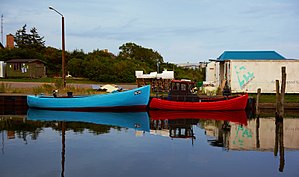
Kramnitse
Kramnitse havn.
Kramnitse er en landsby og et tidligere fiskerleje beliggende på sydvestkysten af Lolland nær det 63 kilometer lange dige fra Hyllekrog til Albuen. Navnet menes at være vendisk og kan føres tilbage til den tid, hvor venderne hærgede de lollandske og falsterske kyster. Kramnitse har en lille havn og er i dag præget af sommerhusområder og grøftgennemskårede marker; fra toppen af diget er der udsigt over havet og det flade landskab. Landsbyen befinder sig i Lolland Kommune og tilhører Region Sjælland.